Juliane Giovane

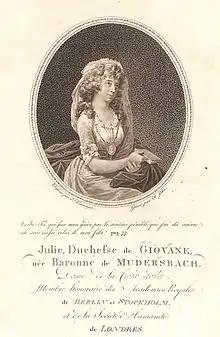
portrait de Juliane Giovani di Girasole (1766-1805) duchesse née Baronne de Mudersbach

Juliane Giovane (21 December 1766, in Würzburg – August 1805, in Budapest), was a German writer, as well as a lady in waiting for Queen Maria Caroline of Naples.